7th Sea (collectible card game)

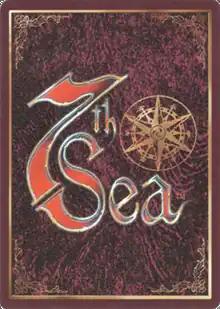
Card back logo

7th Sea is an out-of-print collectible card game (CCG) first designed by Dan Verssen and published by Alderac Entertainment Group (AEG) from 1999 to 2002.